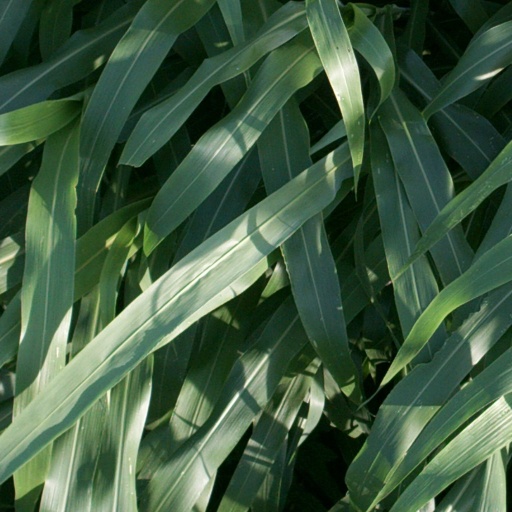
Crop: sorghum